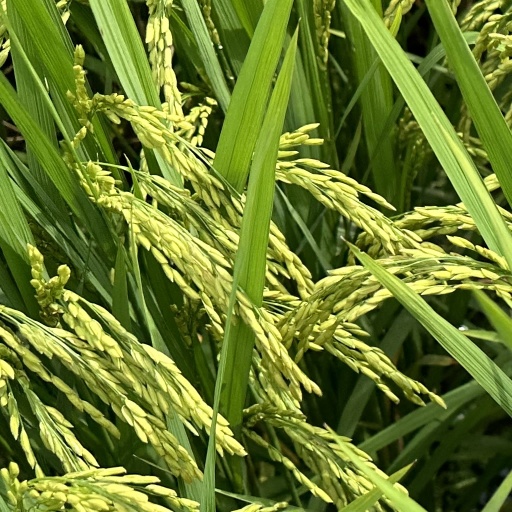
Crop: rice